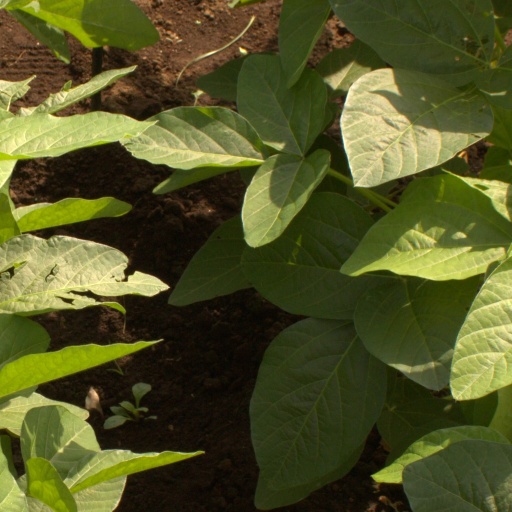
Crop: soybean